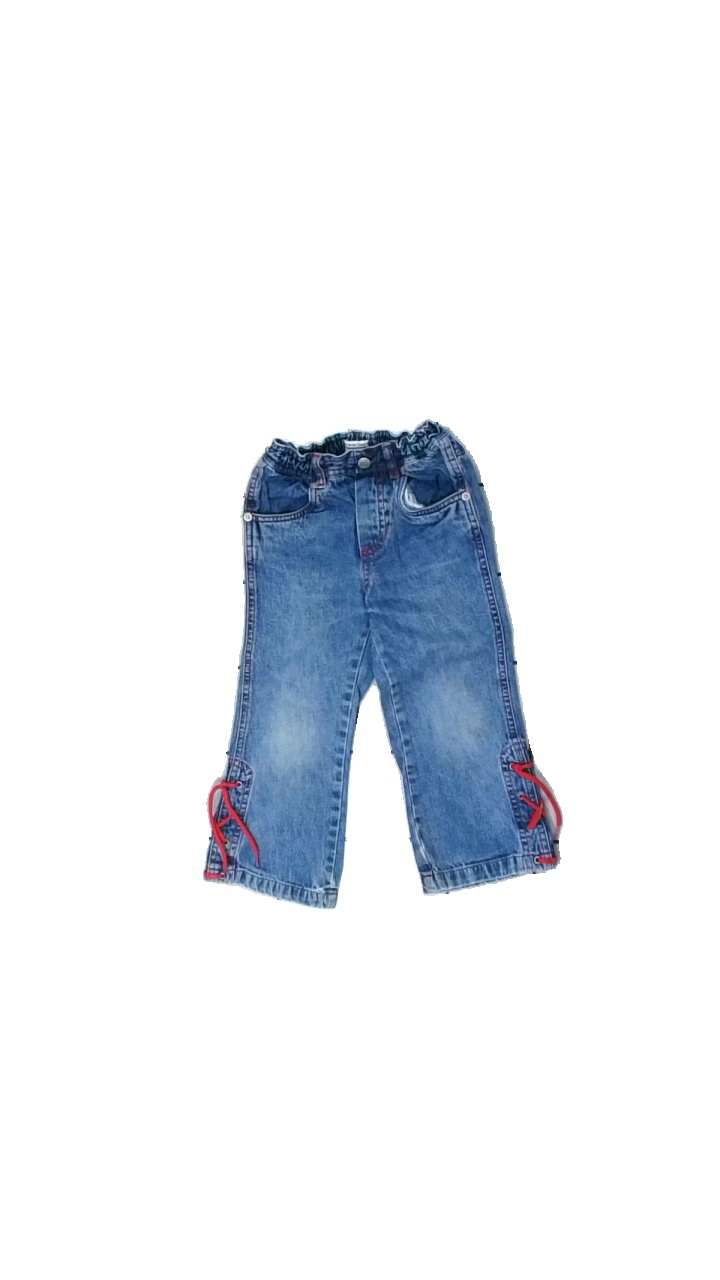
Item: Jeans (Children)
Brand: H&m
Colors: Blue, Red
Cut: Regular
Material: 100% cotton
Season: All
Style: Denim
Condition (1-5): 3
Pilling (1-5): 4
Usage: Reuse
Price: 50-100